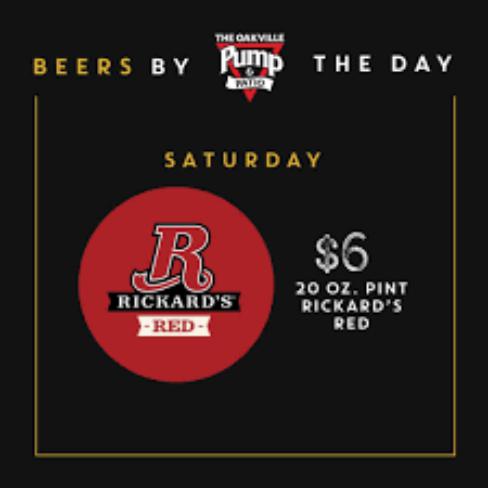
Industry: Food